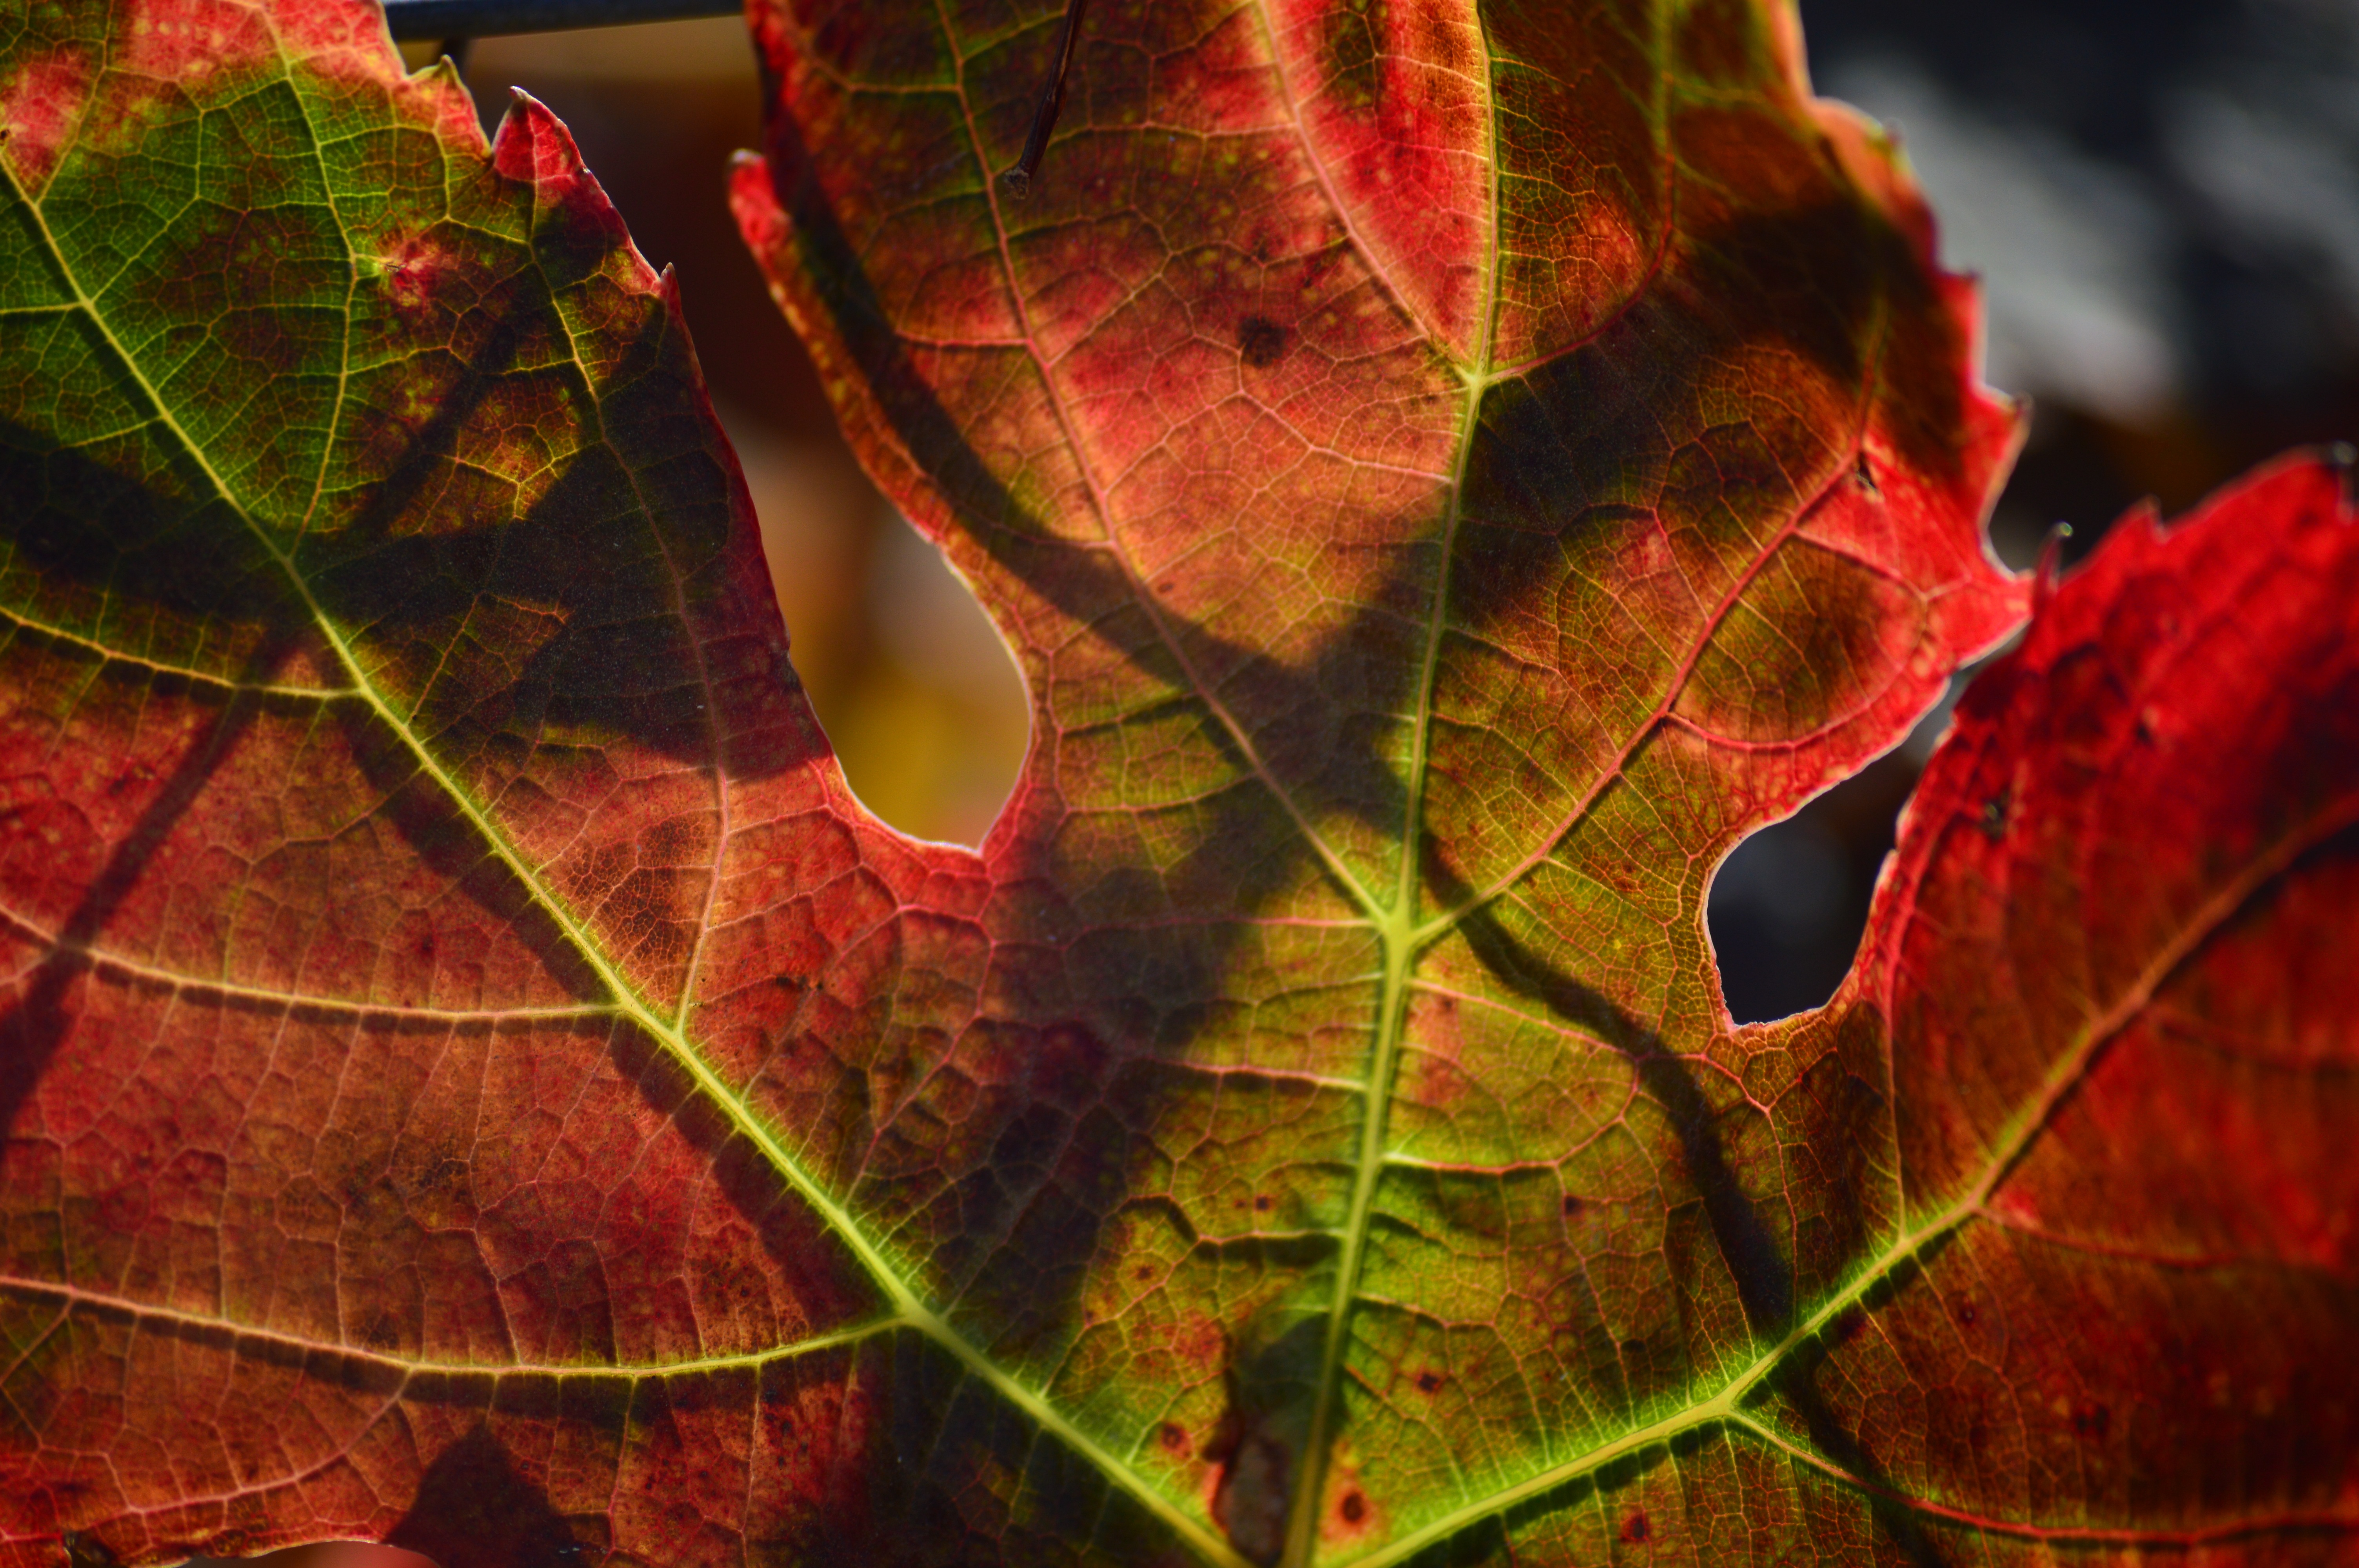
tree, nature, branch, plant, sunlight, leaf, flower, red, autumn, season, maple tree, maple leaf, close up, macro photography, flowering plant, woody plant, land plant